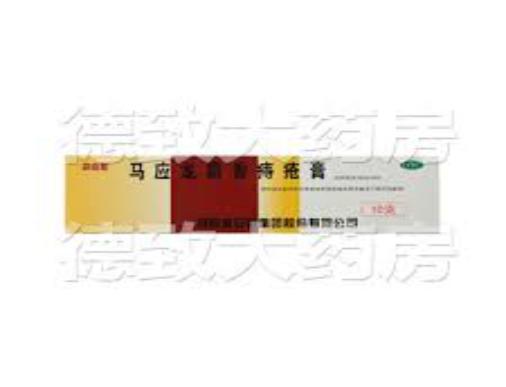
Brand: mayinglong
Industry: Medical